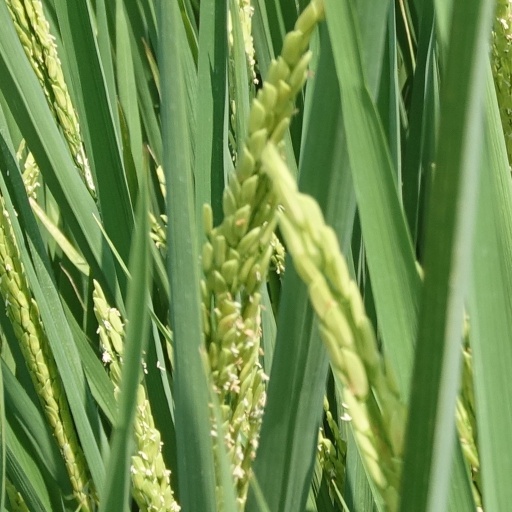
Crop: rice